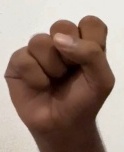
ASL sign: S